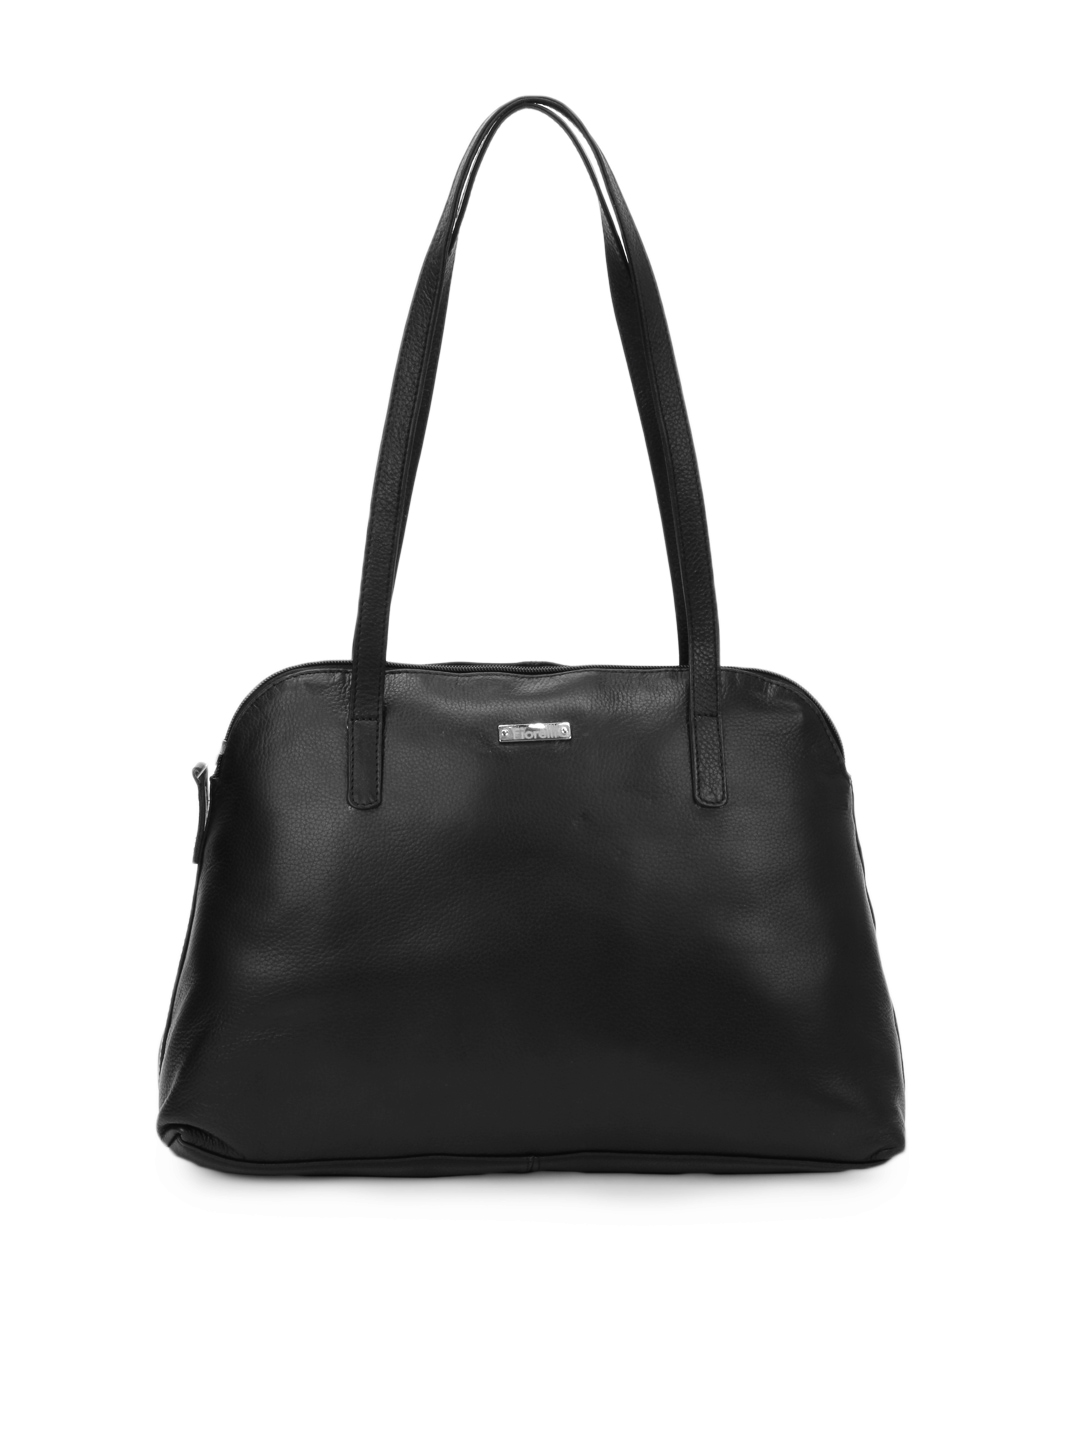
Fiorelli Women Black Leather Handbag
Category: Accessories / Bags / Handbags
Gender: Women
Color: Black
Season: Fall 2012
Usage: Casual